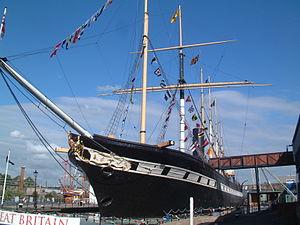
Cette liste des musées de la city, la zone d'autorité unitaire et le comté cérémoniel de Bristol contient des musées qui sont définis dans ce contexte comme des institutions qui recueillent et soignent des objets d'intérêt culturel, artistique, scientifique ou historique. Leurs collections ou expositions connexes disponibles pour la consultation publique. Sont également inclus les galeries d'art à but non lucratif et les galeries d'art universitaires. Les musées virtuels ne sont pas inclus.